Big Apple

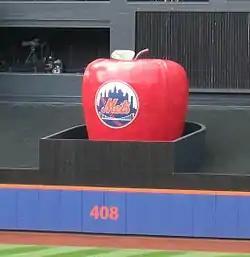
The New York Mets Home Run Apple located in Citi Field

Today, the name is used exclusively to refer to New York City, and is used with regularity by journalists and news headline writers across the English-speaking world.